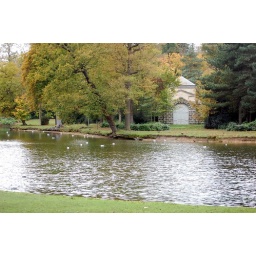
the summer house on the island in the lake